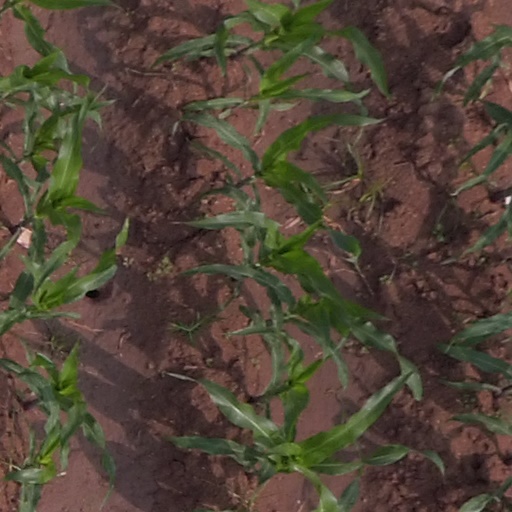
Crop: maize; corn